Guy Lacey

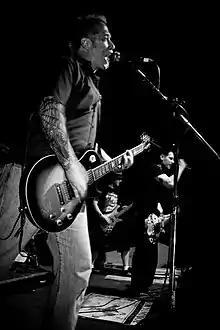
Lacey with American punk band Sledgeback

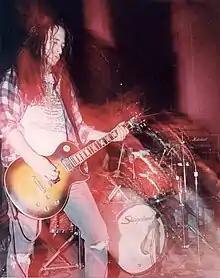

Guy Lacey is an American rock guitarist, singer and songwriter. He is best known for his work with Seattle grunge rock band War Babies in the 1990s and with American punk rock outfit Sledgeback in the 2000s. He recorded the one and only album of War Babies, released on Columbia Records in 1992 including the song "In the Wind" which features in the 1992 film "Buffy the Vampire Slayer", the forerunner to the later successful TV series. Lacey joined Sledgeback in 2006. His signature guitar style became an important part of Seattle punk rock stalwarts Sledgeback.